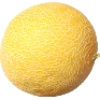
Label: Cantaloupe 1